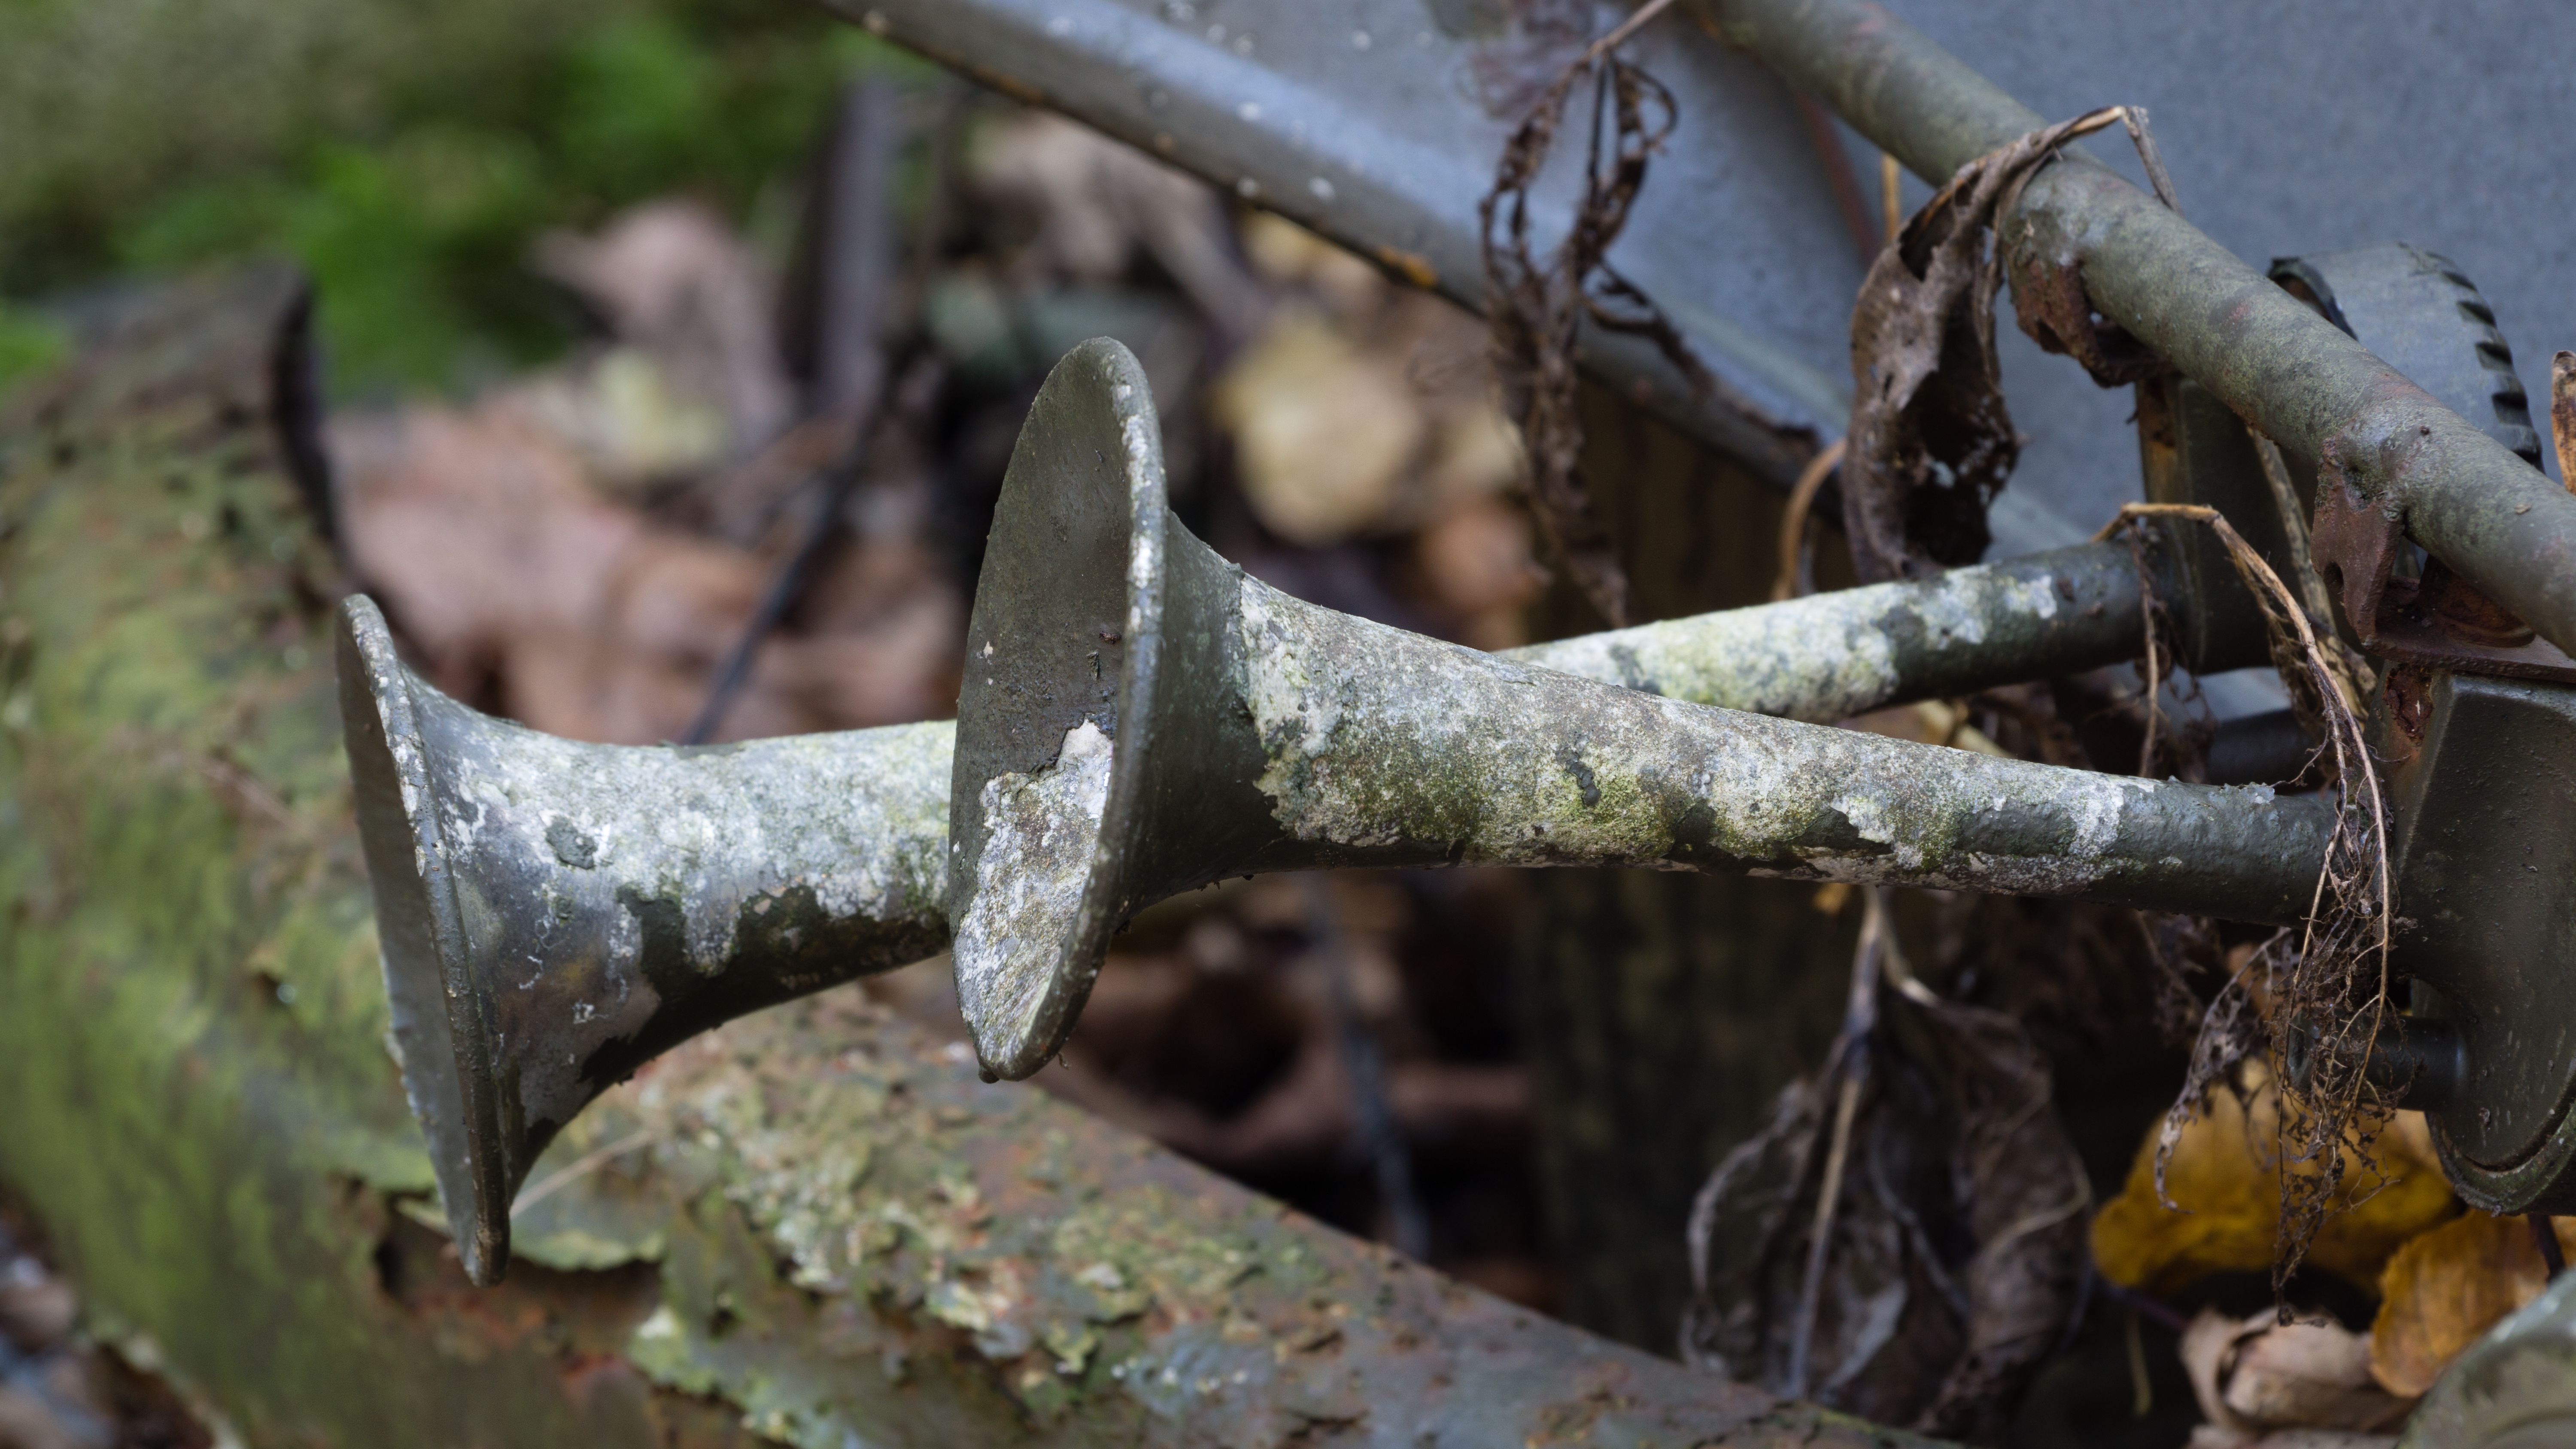
tree, forest, branch, plant, wood, car, vintage, automobile, leaf, flower, trunk, old, wildlife, rust, autumn, abandoned, nostalgia, flora, season, fauna, classic car, junk yard, weathered, leaves, neglected, rusty, rusted, woodland, horns, forgotten, 1950s, aged, corroded, scrapyard, woody plant